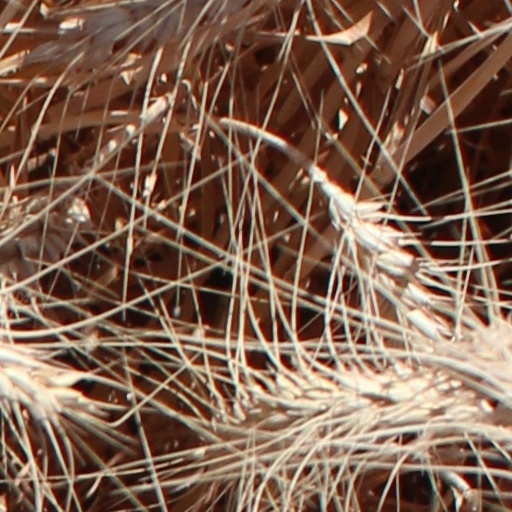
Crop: wheat